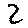
Label: 2